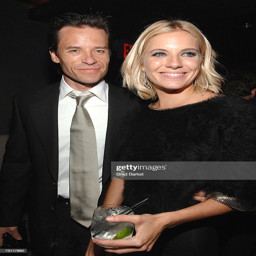
actors attend the premiere after party .